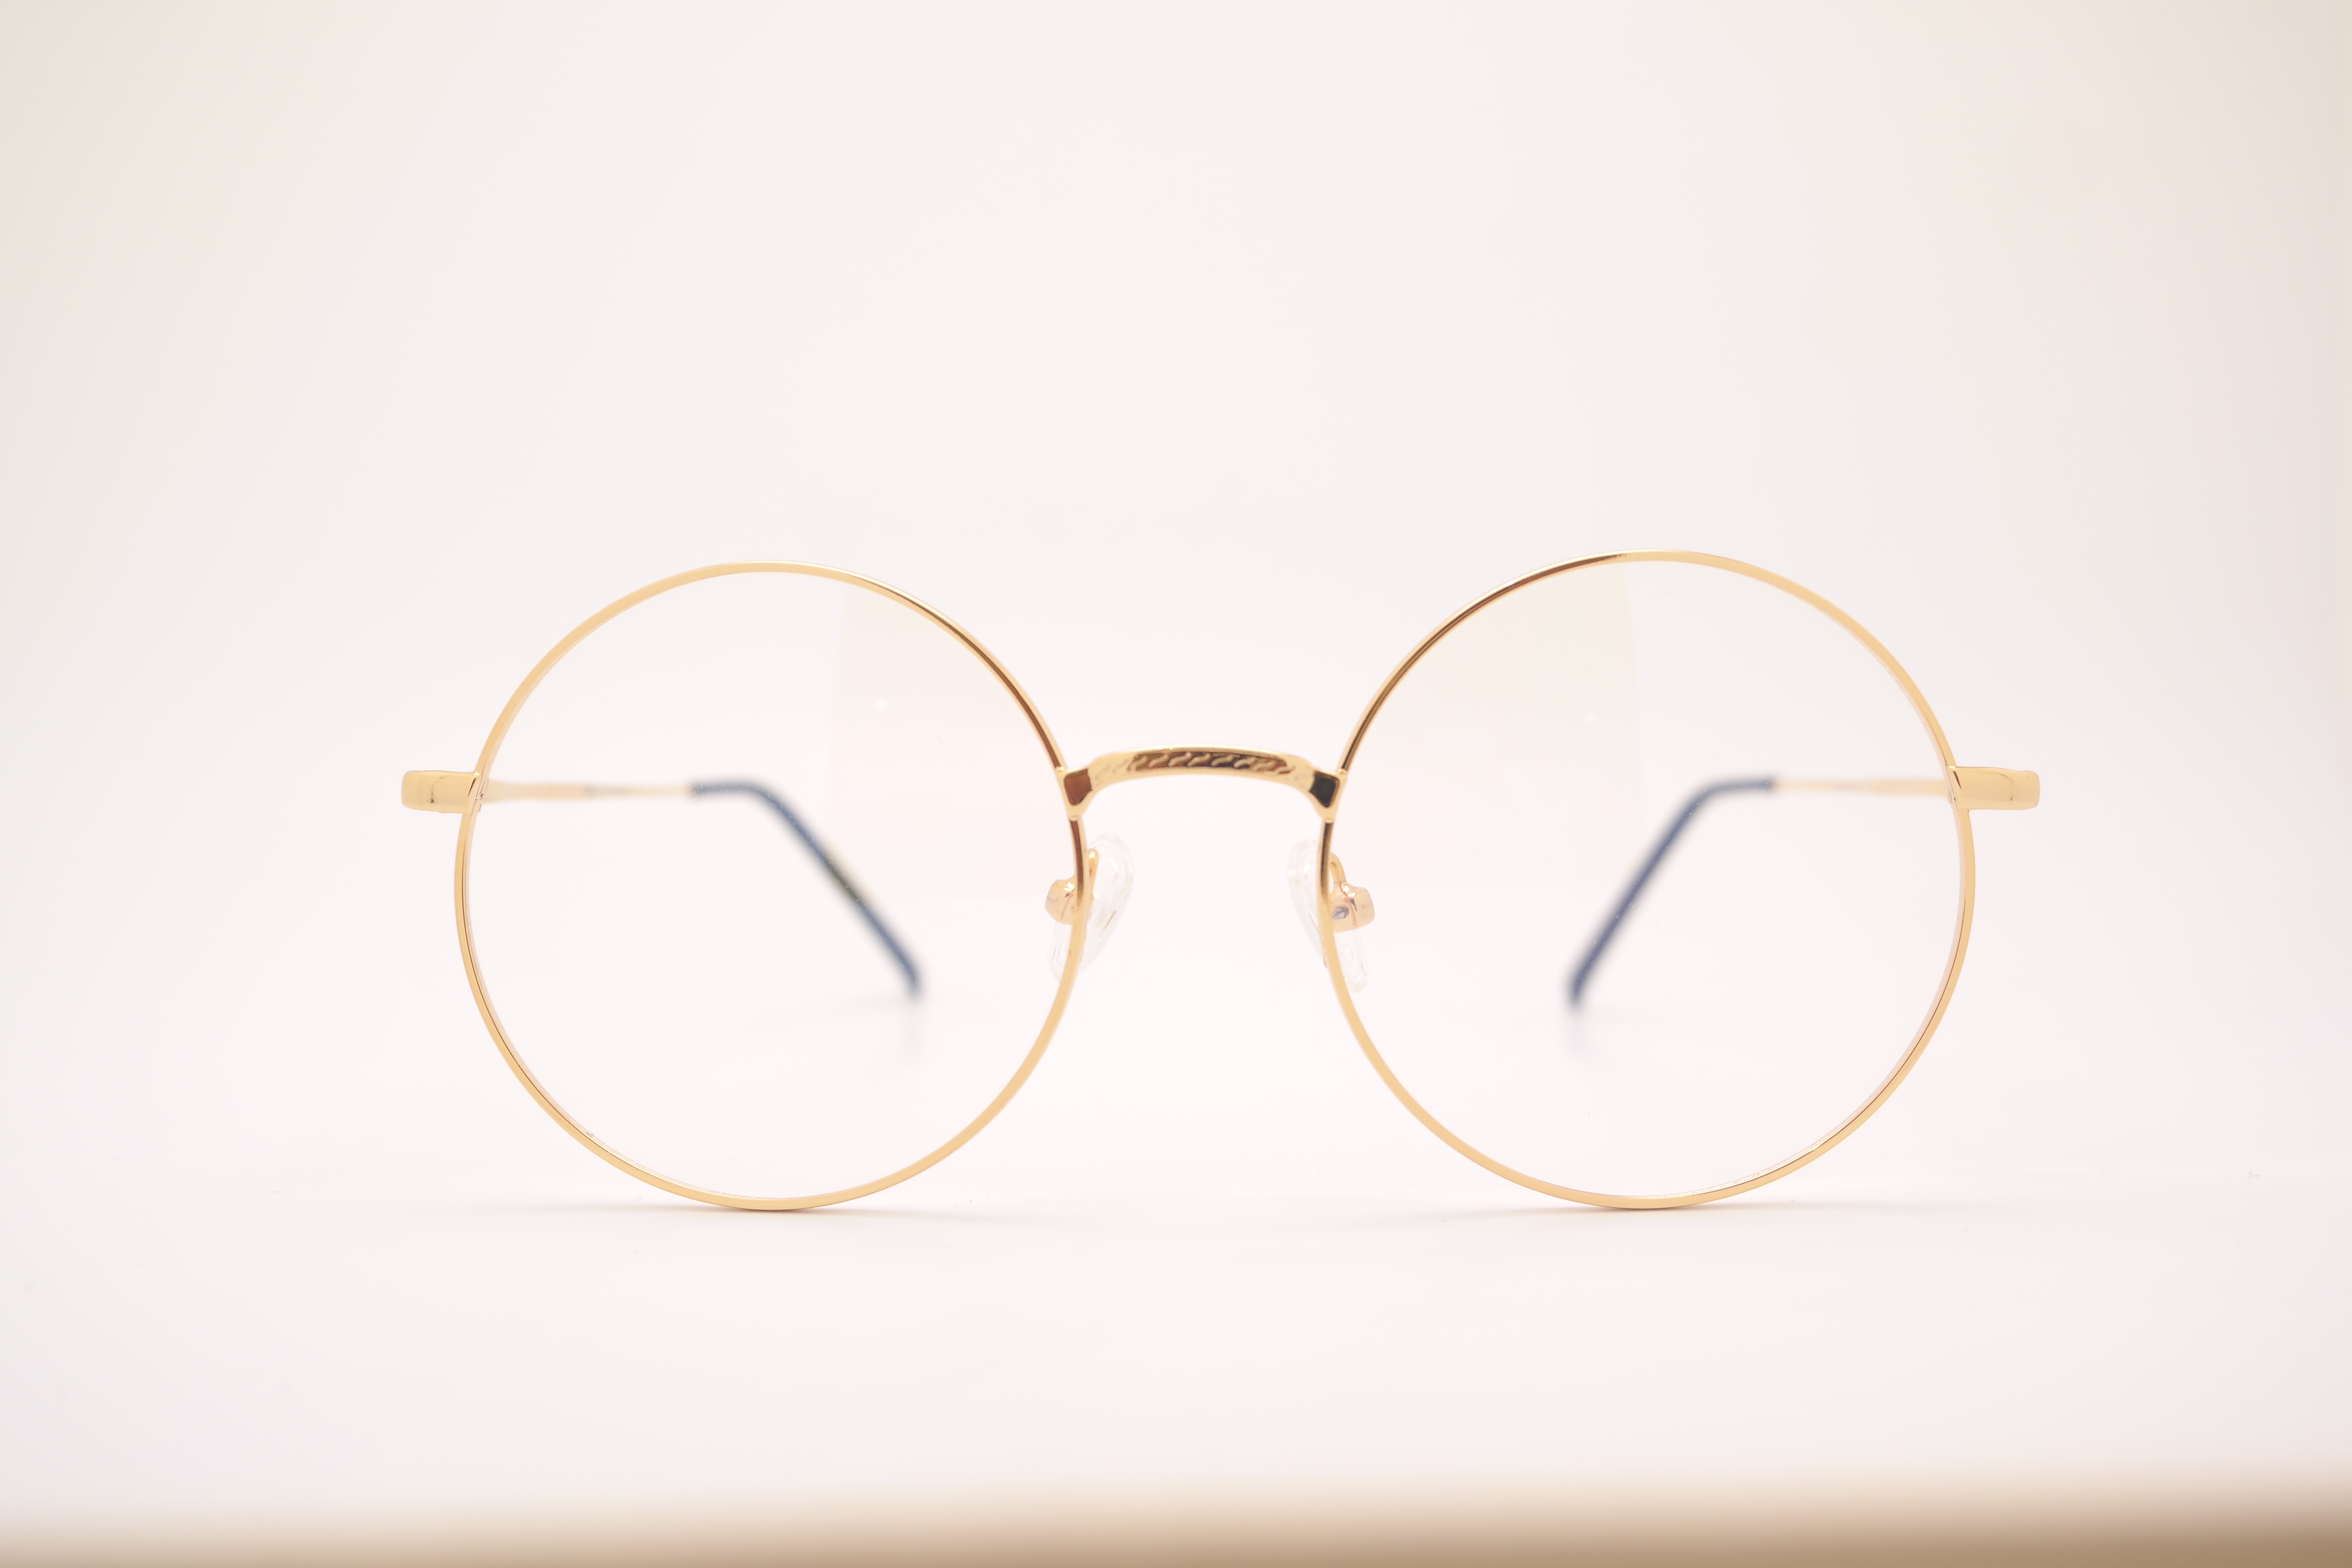
golden, broken, circle, font, sunglasses, glasses, eyewear, shape, glasses glass, vision care, fluke angel therapy